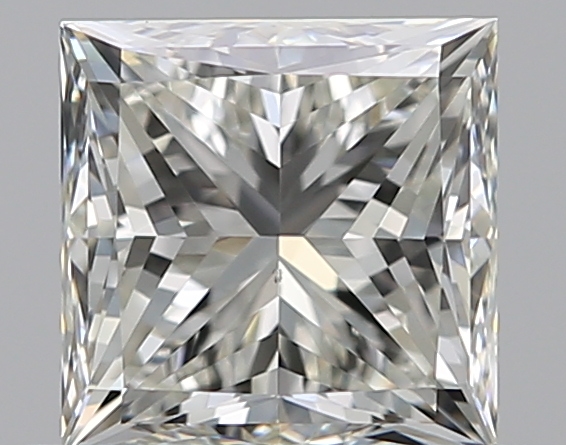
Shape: princess
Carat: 0.8
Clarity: VS1
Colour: J
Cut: VG
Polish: EX
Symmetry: VG
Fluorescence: F
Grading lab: GIA
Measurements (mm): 4.89 x 4.88 x 3.7